Star Trek: Picard season 2

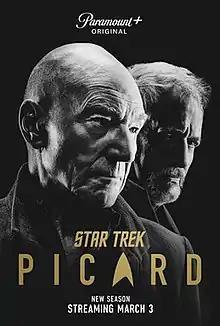
Promotional poster

The second season of the American television series "" features the character Jean-Luc Picard in the year 2401. He and his companions are trapped in an alternate reality by the extra-dimensional being Q as part of the ultimate trial for Picard, and must travel back to 2024 Los Angeles to save the future of the galaxy. The season was produced by CBS Studios in association with Secret Hideout, Weed Road Pictures, and Roddenberry Entertainment, with Akiva Goldsman and Terry Matalas serving as showrunners.